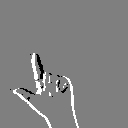
ASL letter: l